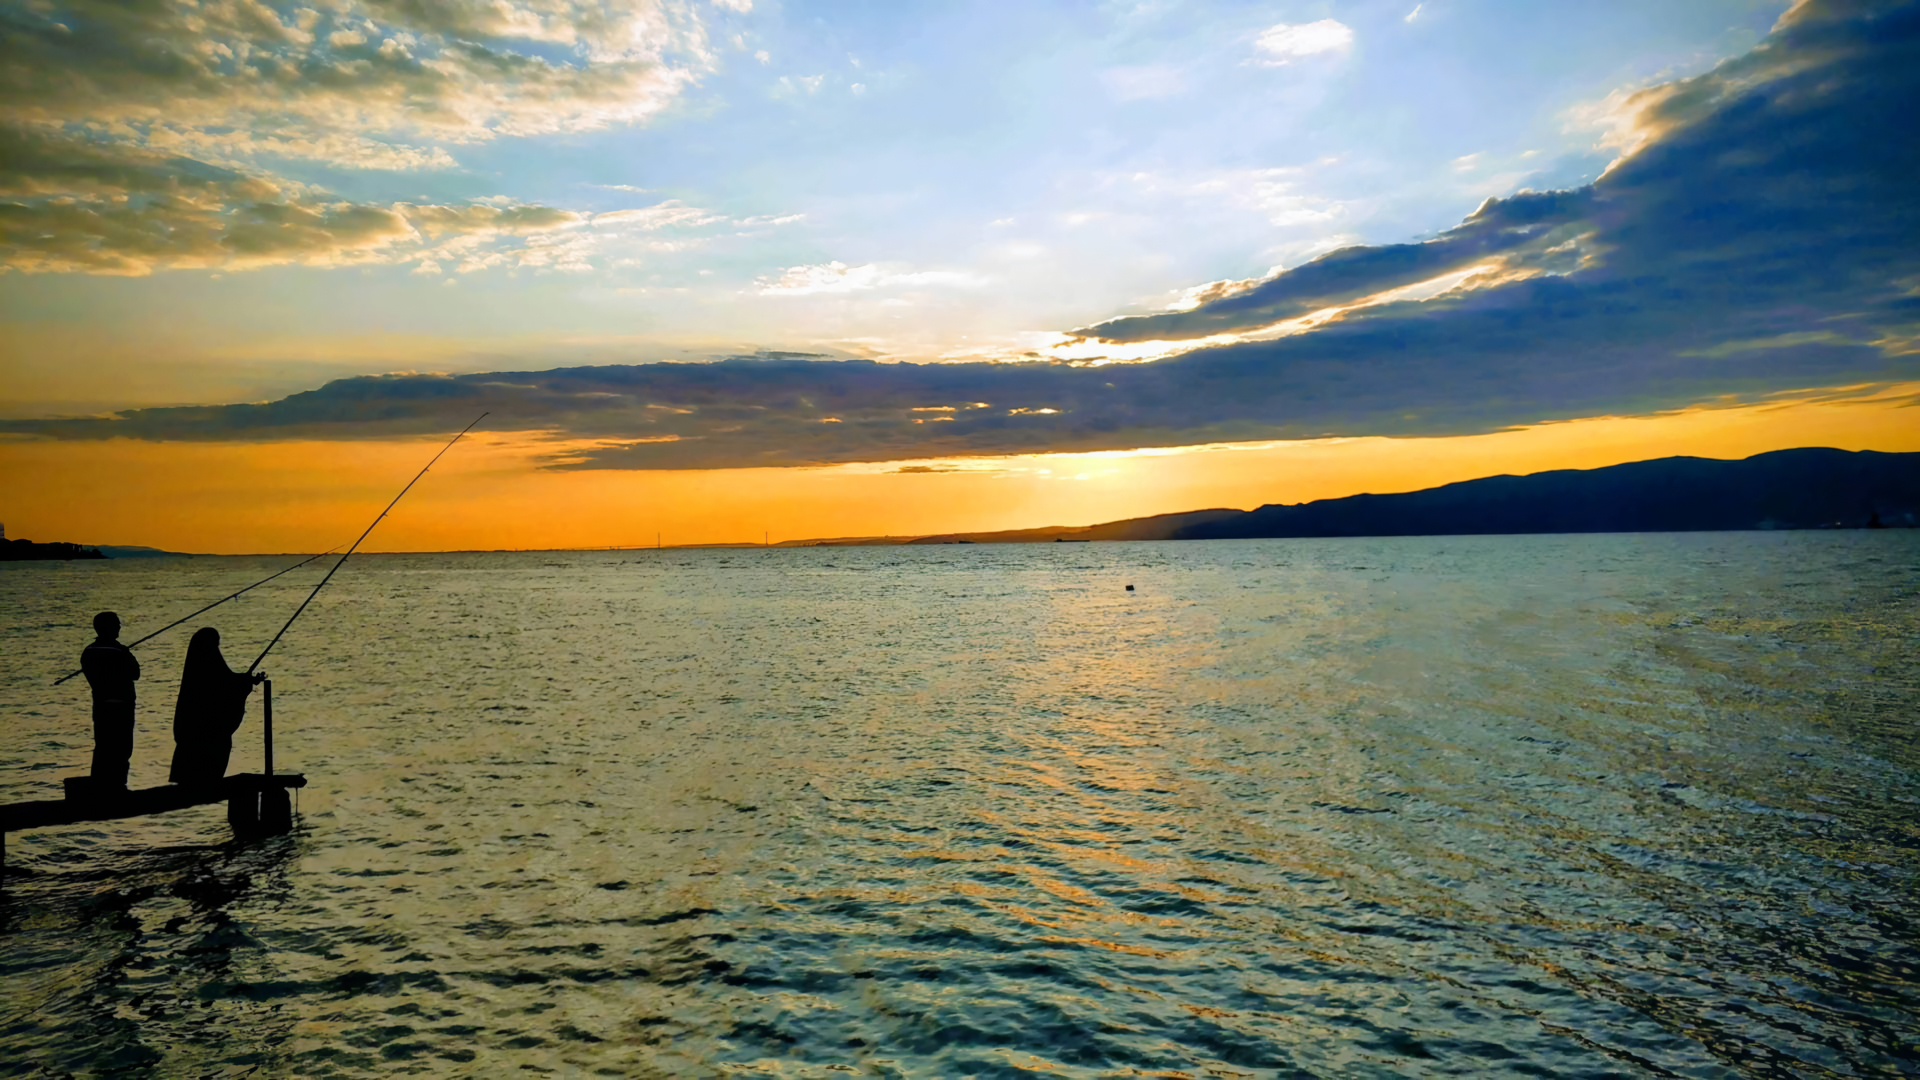
sea, cloud, water, sky, afterglow, lake, sunlight, sunrise, dusk, sunset, landscape, recreation, waterway, horizon, angling, cumulus, fisherman, wind wave, recreational fishing, shore, dawn, natural landscape, sun, coast, boats and boating equipment and supplies, reflection, reservoir, jigging, wave, ocean, sound, evening, loch, red sky at morning, fishing rod, astronomical object, fishing, lake district, fly fishing, leisure, vacation, tropics, bay, beach, People in nature, inlet, backlighting, sailboat, river